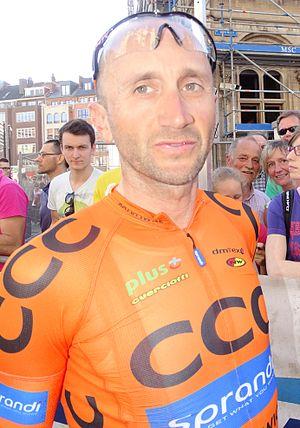
Reportage réalisé le mercredi 15 avril à l'occasion du départ de la Flèche brabançonne 2015 à Louvain, Belgique.
La saison 2015 de l'équipe cycliste CCC Sprandi Polkowice est la seizième de cette équipe.
Davide Rebellin, né le 9 août 1971 à San Bonifacio, est un coureur cycliste italien réputé pour ses talents de coureur de classiques, avec trois victoires sur la Flèche wallonne et un triplé sur les ardennaises de 2004. Coureur très régulier, il est également très convaincant dans des courses par étapes telles que le Paris-Nice qu'il a remporté en 2008 et Tirreno-Adriatico qu'il gagne en 2001. A noter qu'il est également le recordman de participations au Tour de Lombardie puisqu'il s'y est aligné à 16 reprises. Il est suspendu après avoir été contrôlé positif à l'EPO CERA lors des JO de Pékin. Il est néanmoins blanchi le 30 avril 2015 par le tribunal de Padoue, en raison de vices de procédure. Il est membre de l'équipe Meridiana Kamen.